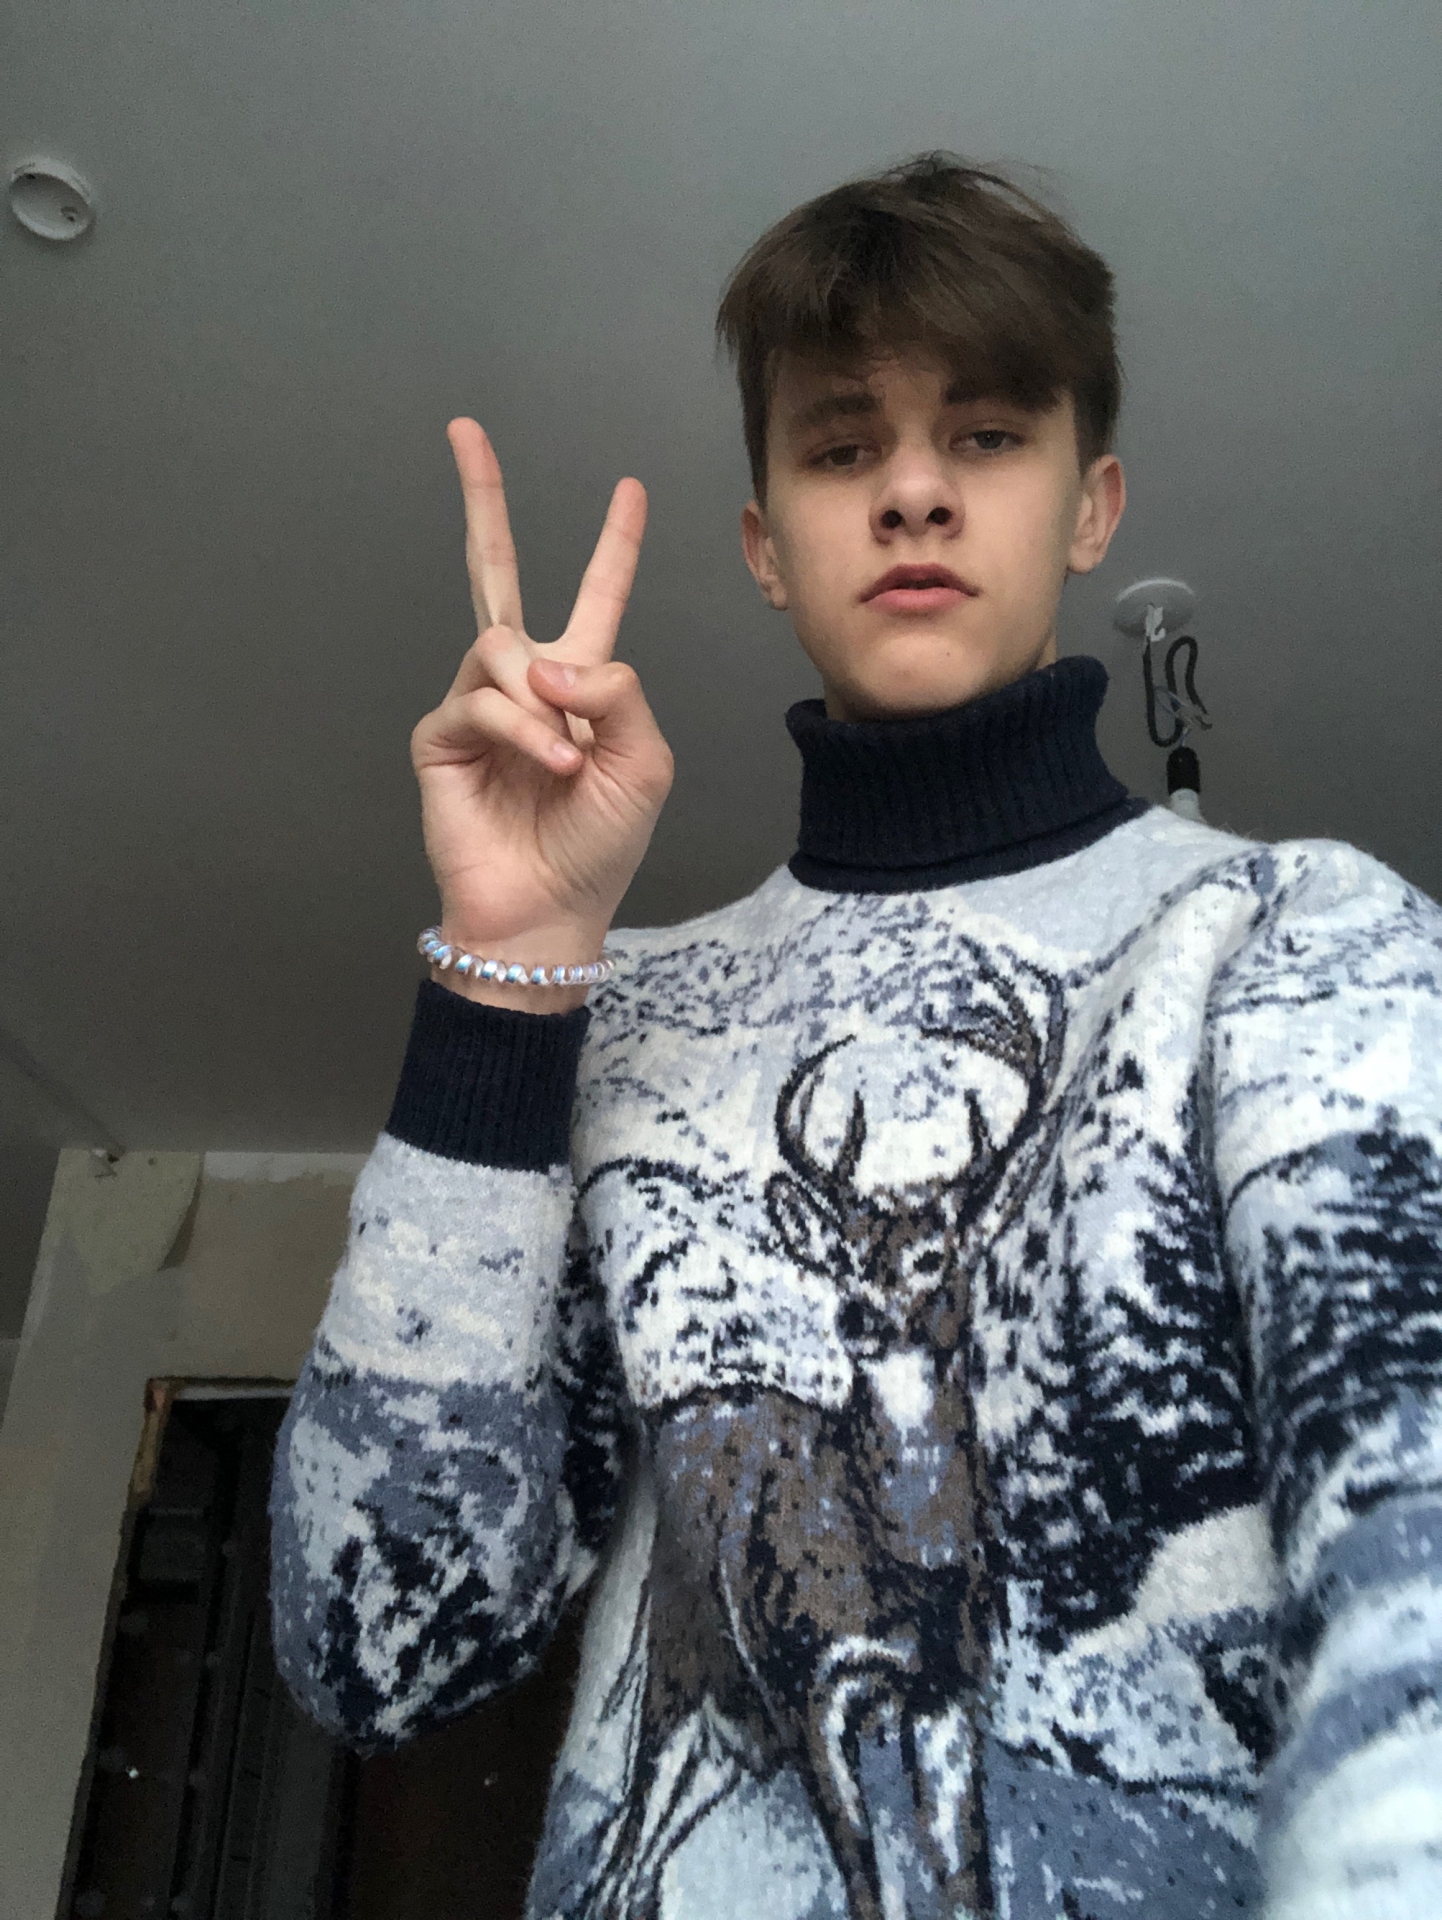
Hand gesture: peace